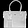
Label: Bag